Archier Gallery

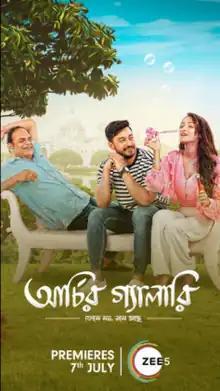
Digital release poster

Archier Gallery is a Bengali romantic comedy film directed by Promita Bhattacharya and produced by Shyamsundar Dey. It features Bonny Sengupta, Rajatabha Dutta, Abhijit Guha, and Sudeshna Roy in the lead roles. The film had its theatrical release on 10 March 2023, followed by its digital release on 7 July 2023.